R v Huhne

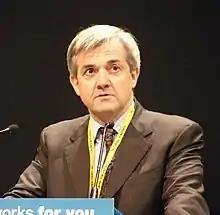
Huhne, speaking in 2010

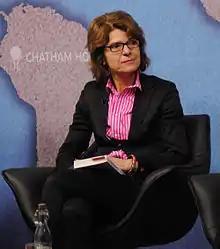
Vicky Pryce at Chatham House in 2012

Huhne had been the Liberal Democrat MP for Eastleigh since 2005. On 12 May 2010 he was appointed to the cabinet office of Secretary of State for Energy and Climate Change under the Conservative-Liberal Democrat coalition formed following the 2010 general election. In June 2010, Huhne announced that he was leaving his wife of 26 years. The couple divorced in January 2011.